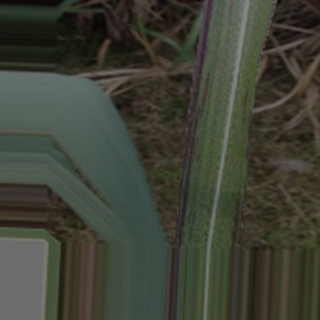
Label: sugarcane_bacterial_blight